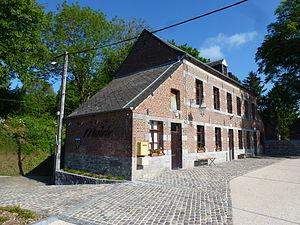
La mairie de Quiévelon.- Nord.- France.
Quiévelon est une commune française située dans le département du Nord, en région Hauts-de-France.